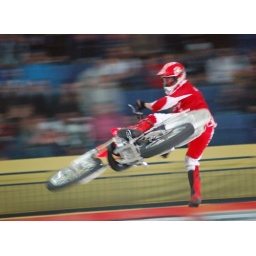
The motocross guys were pretty agile, and much better than the truck people, in my book